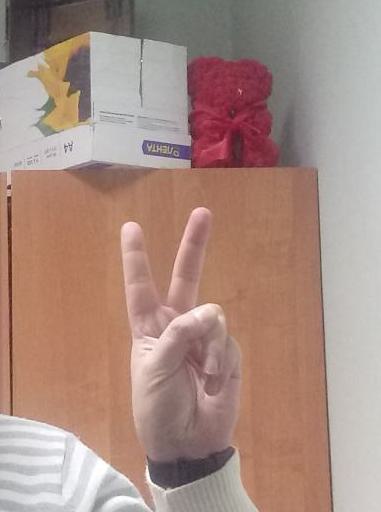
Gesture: peace